Spire Motorsports

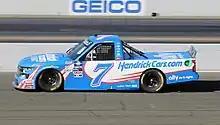
Alex Bowman in the No. 7 at Sonoma Raceway in 2022

On October 17, 2022, Spire Motorsports announced that Ty Dillon would drive the No. 77 full-time in 2023. On July 25, 2023, following a string of disappointing finishes, crew chief Kevin Bellicourt was replaced by Kevin Manion starting at the Richmond summer race.